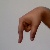
The image shows a hand gesture representing the letter 'Q' in Indian Sign Language.